MkLeo

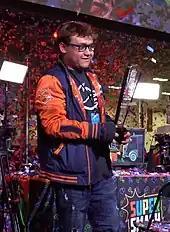
MkLeo won the Super Smash Con 2019 Ultimate singles event.

MkLeo opened the second half of 2019 with a second-place finish at Smash Factor 8, held in Mexico, falling to Tyler "Marss" Martins. Shortly after, MkLeo won Evo 2019, the largest tournament by number of entrants in the "Smash Bros." franchise's history (excluding online tournaments). After losing in the round of 16 to Takuto "Kameme" Ono, MkLeo defeated a number of other elite players in the losers' bracket and reached the tournament's grand finals, where he defeated Gavin "Tweek" Dempsey twice – first to reset the bracket, and then to win the tournament, and with it a grand prize of over $21,000. In addition to Evo, he won two other premier tournaments – Super Smash Con 2019 and 2GG: Kongo Saga – and placed second at the major tournaments Shine 2019 and Mainstage 2019. His high placings in these events secured him a second term as the best "Ultimate" player in the world in the bi-annual Panda Global rankings.